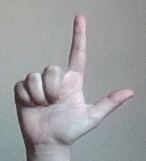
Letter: laam